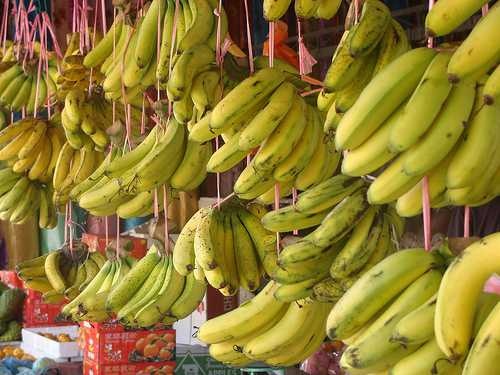
Label: Banana